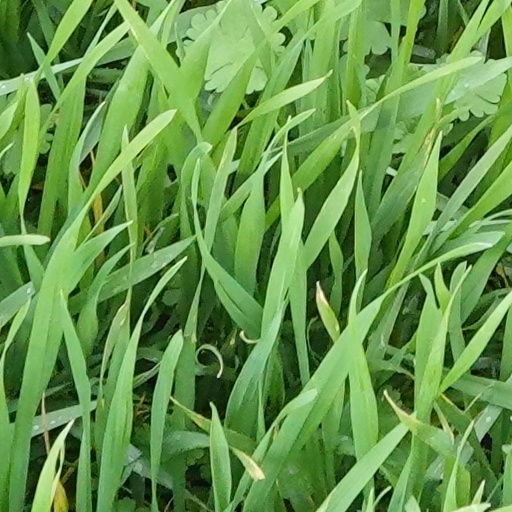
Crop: wheat